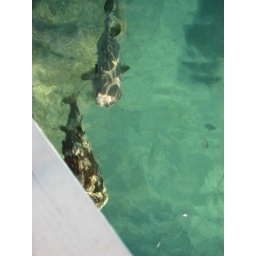
Crazy big brown fish blend in with rocks